Bill Allen (footballer)

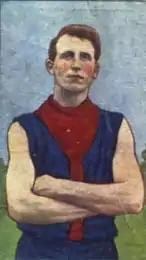
Allen in 1920

William Miller Allen (7 July 1889 – 13 November 1948) was an Australian rules footballer who played for Melbourne in the Victorian Football League (VFL).